Luxembourg in World War II

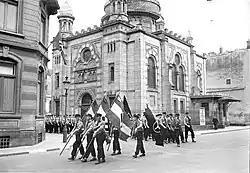
A Nazi parade by the Synagogue in Luxembourg in 1941. It was destroyed in 1943.

The departure of the government left the state functions of Luxembourg in disorder. An administrative council under Albert Wehrer was formed in Luxembourg to attempt to reach an agreement with the occupiers whereby Luxembourg could continue to preserve some independence while remaining a Nazi protectorate, and called for the return of the Grand Duchess. All possibility of compromise was eventually lost when Luxembourg was effectively incorporated into the German "Gau Koblenz-Trier" (renamed "Gau Moselland" in 1942) and all its own government functions were abolished from July 1940, unlike occupied Belgium and the Netherlands which preserved their state functions under German control. From August 1942, Luxembourg was officially made part of Germany.